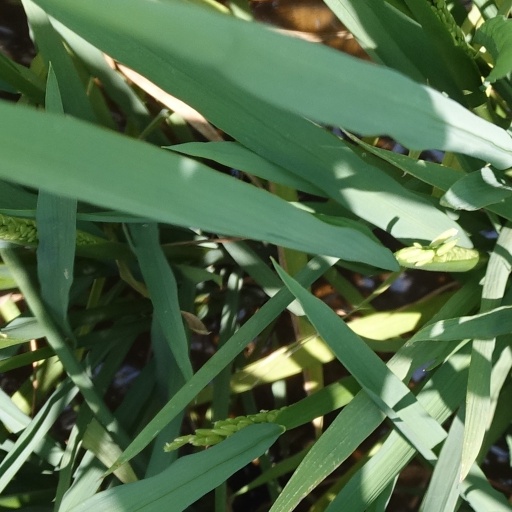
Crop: rice